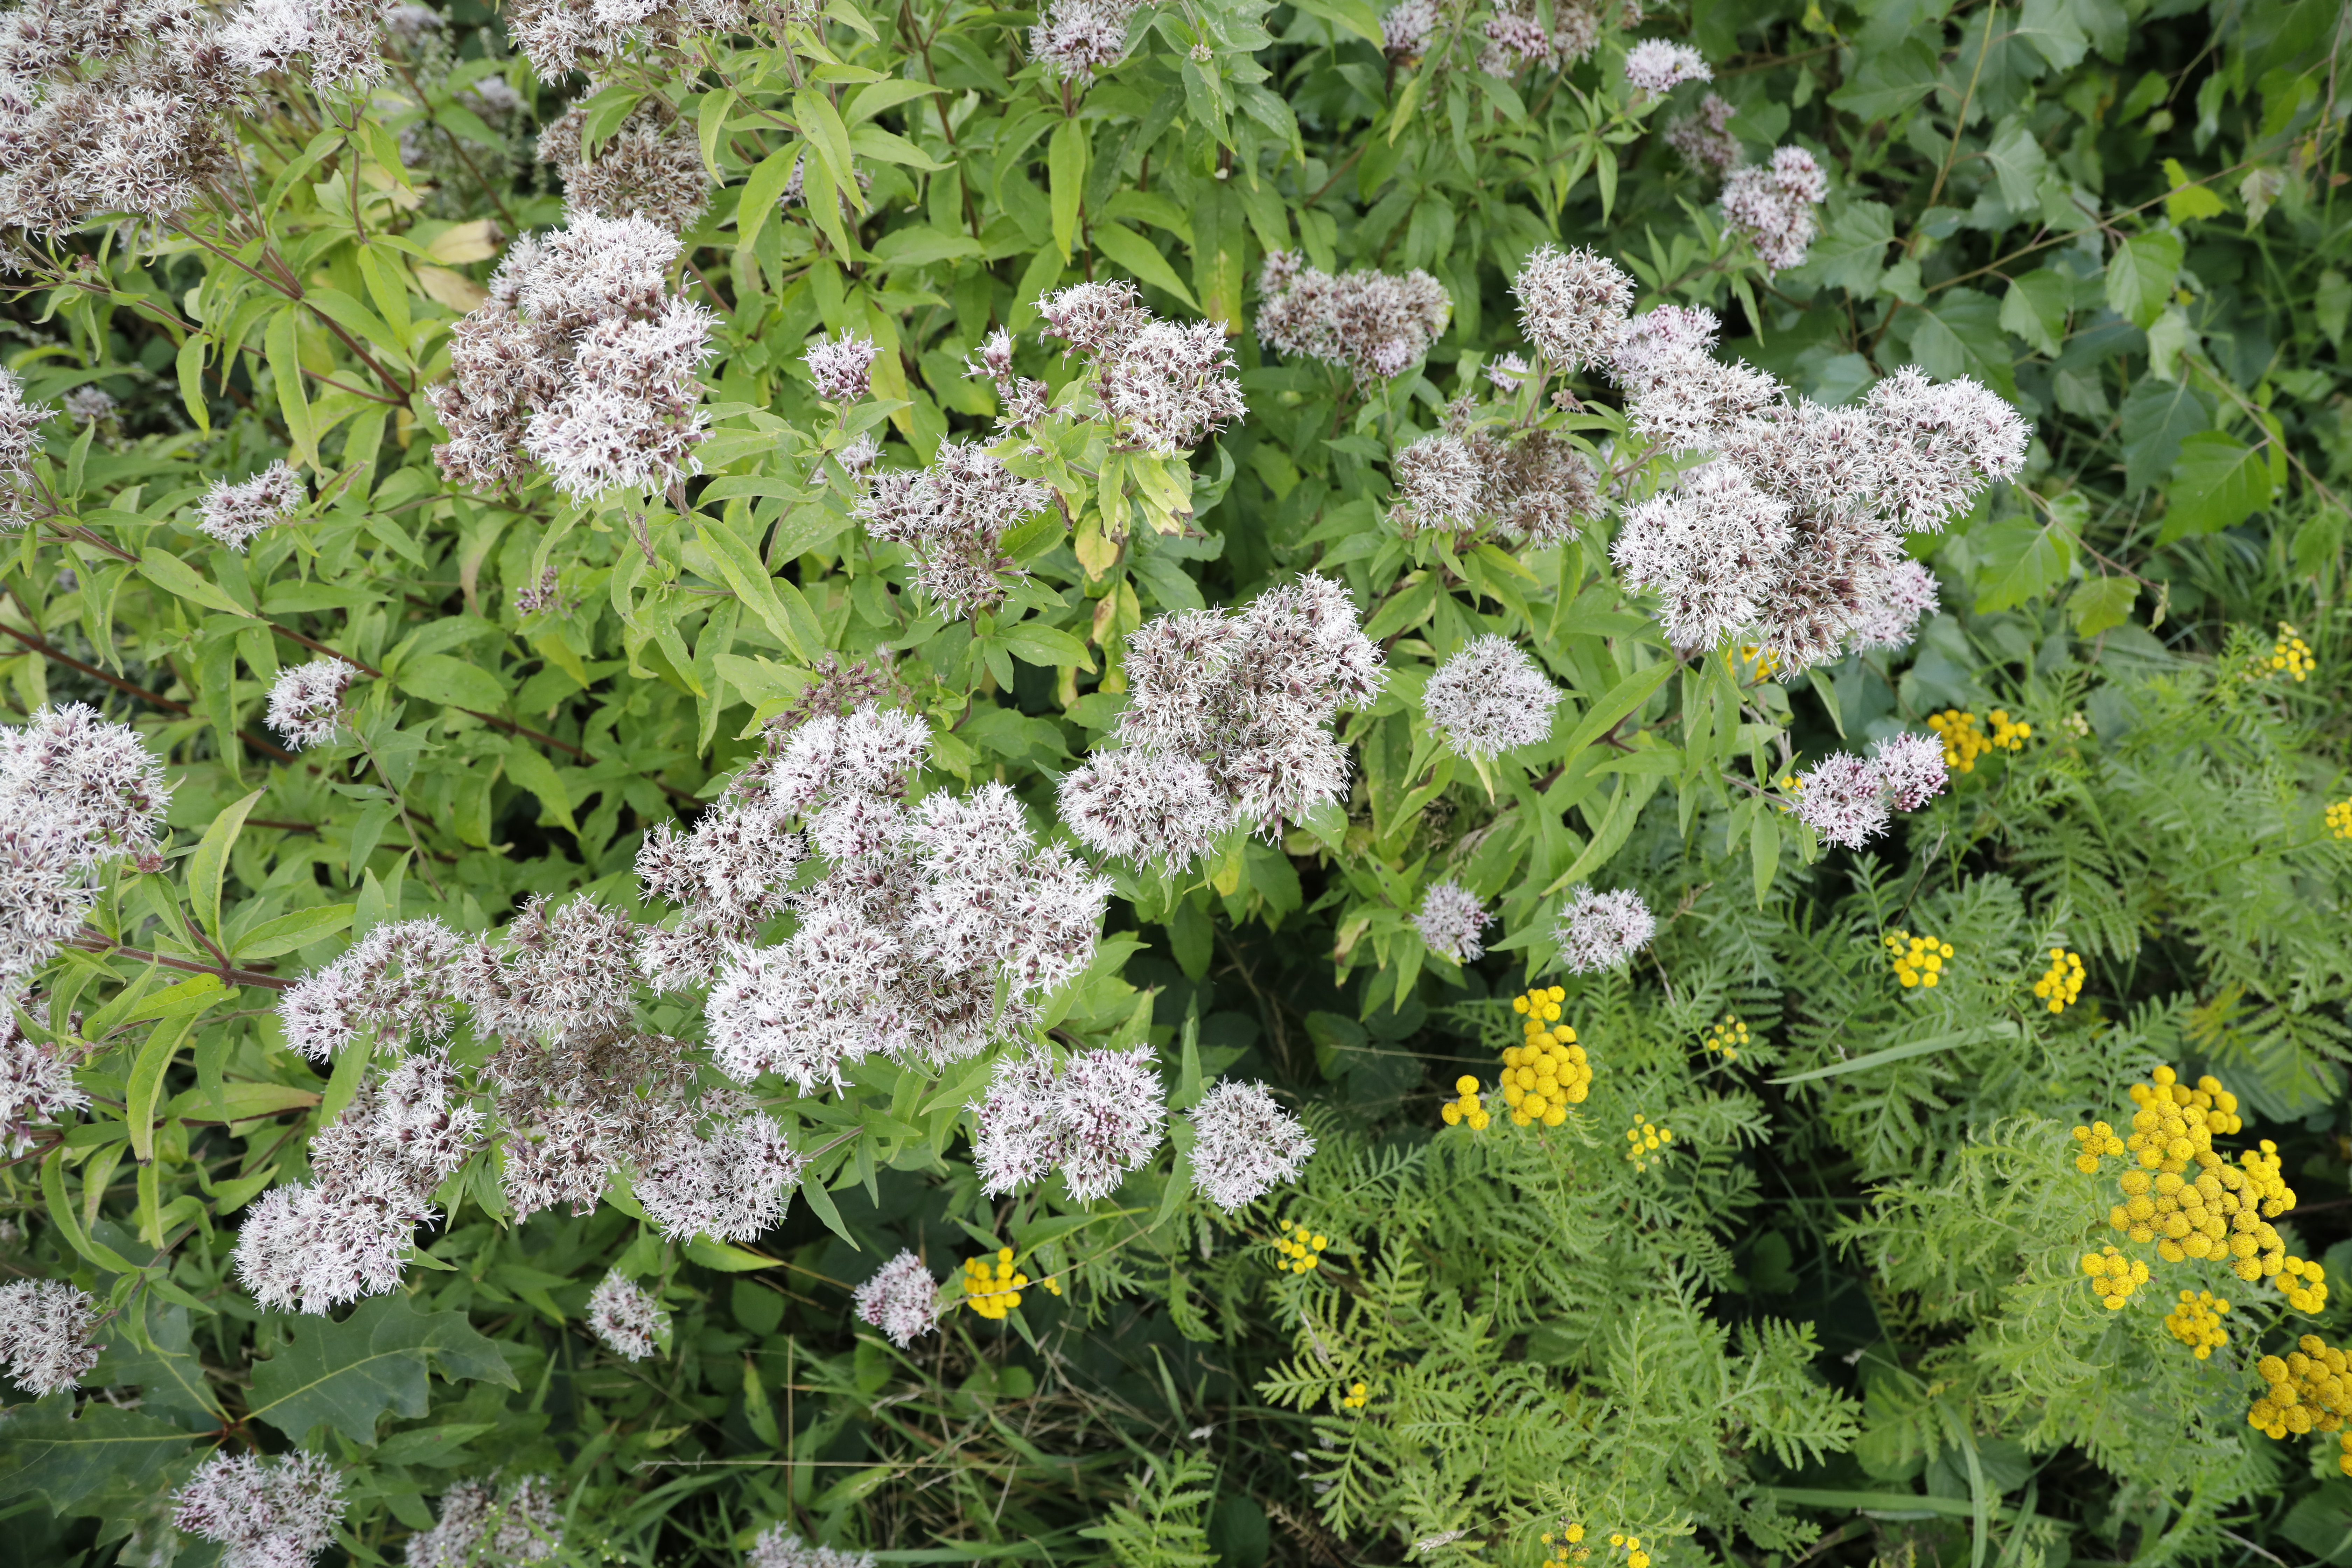
Plant species: Tanacetum vulgare, Eupatorium cannabinum